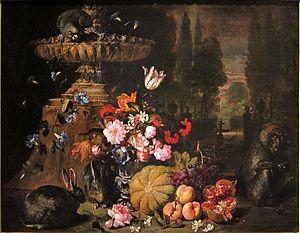
David de Koninck ou de Coninck, aussi connu sous le surnom de Rammelaer, est un peintre baroque flamand.